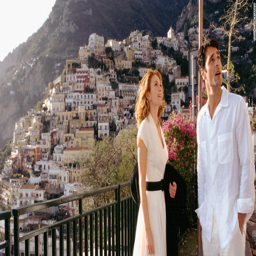
actors star in this slice of romance about a woman who flees after her life becomes upended .